Mohammad Tayyebi

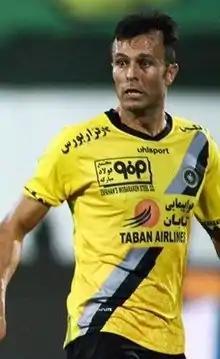

Mohammad Tayyebi (born 11 September 1986) is an Iranian former footballer who played as a centre back.